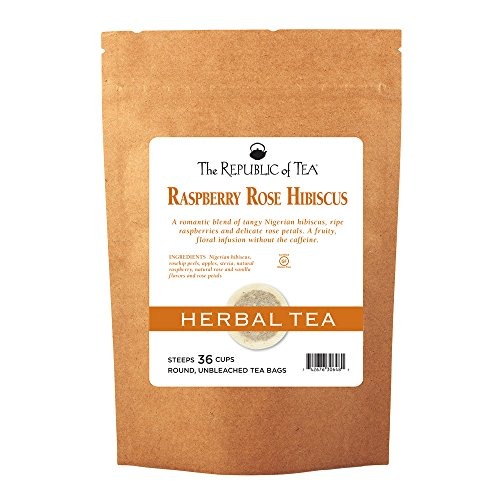
Item Name: The Republic of Tea – Raspberry Rose Hibiscus, Herb Tea for Sweethearts, 36 Tea Bags
Bullet Point 1: HAVE A (GOOD) HEART: Every day should be a celebration of love. Raise a cup of this romantic blend with a base of flavorful, healthy Nigerian hibiscus. Sweet, ripe raspberries and delicate rose petals add fruity, floral notes. Enjoy this caffeine-free blend with the ones you cherish.
Bullet Point 2: PREMIUM INGREDIENTS: Nigerian hibiscus, rose hip peels, apples, stevia, natural raspberry, rose and vanilla flavors and rose petals
Bullet Point 3: STEEPING INSTRUCTIONS: Steeping hibiscus tea is easy. Simply heat fresh, filtered water to a rolling boil. Then pour 6 oz of water over tea and steep for 5-7 minutes. For iced tea, simply double the amount of tea bags and add a generous amount of ice.
Bullet Point 4: GLUTEN FREE: This tea is gluten free, sugar free and carb free, so you can sip away without worry.
Value: 36.0
Unit: Count

Price: 29.49